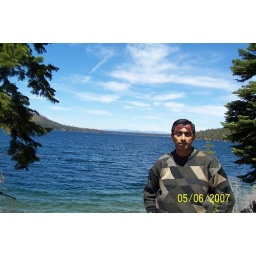
shekhar near blue water